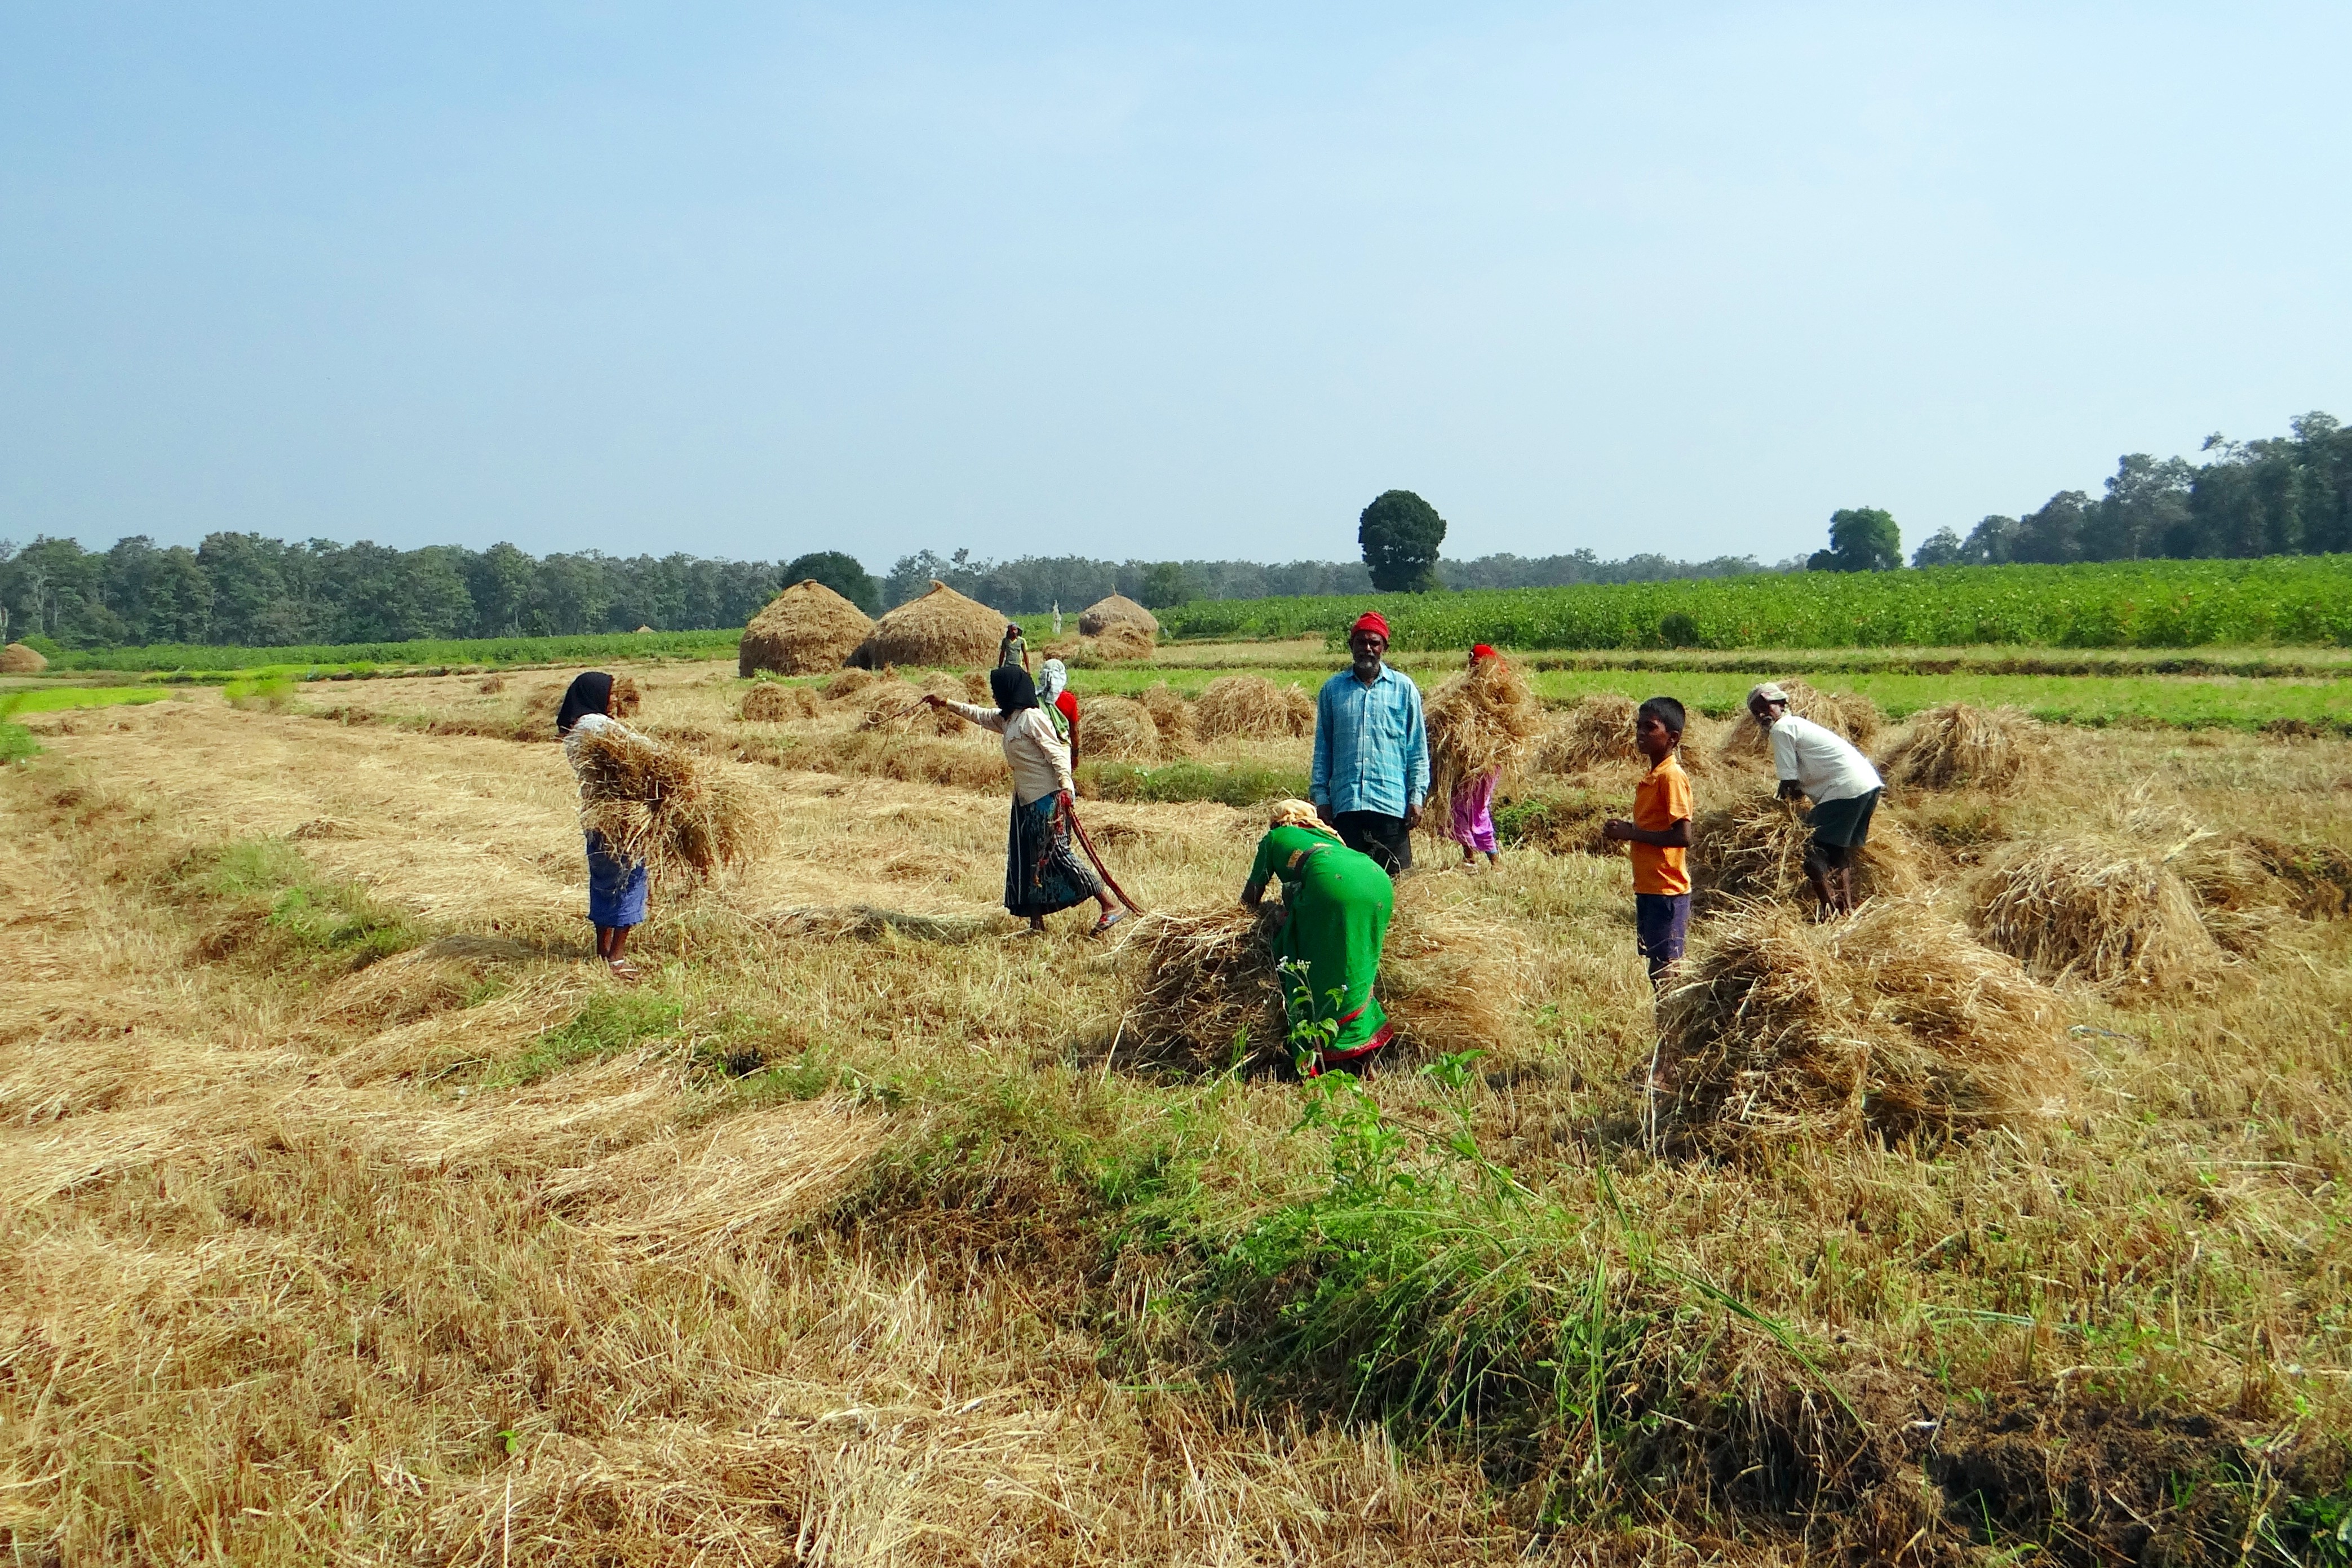
hay, field, farm, prairie, harvest, crop, soil, agriculture, dharwad, grassland, plantation, india, ecosystem, workers, rural area, paddy field, agronomist, grass family, paddy harvest, hay stack, kalghatgi